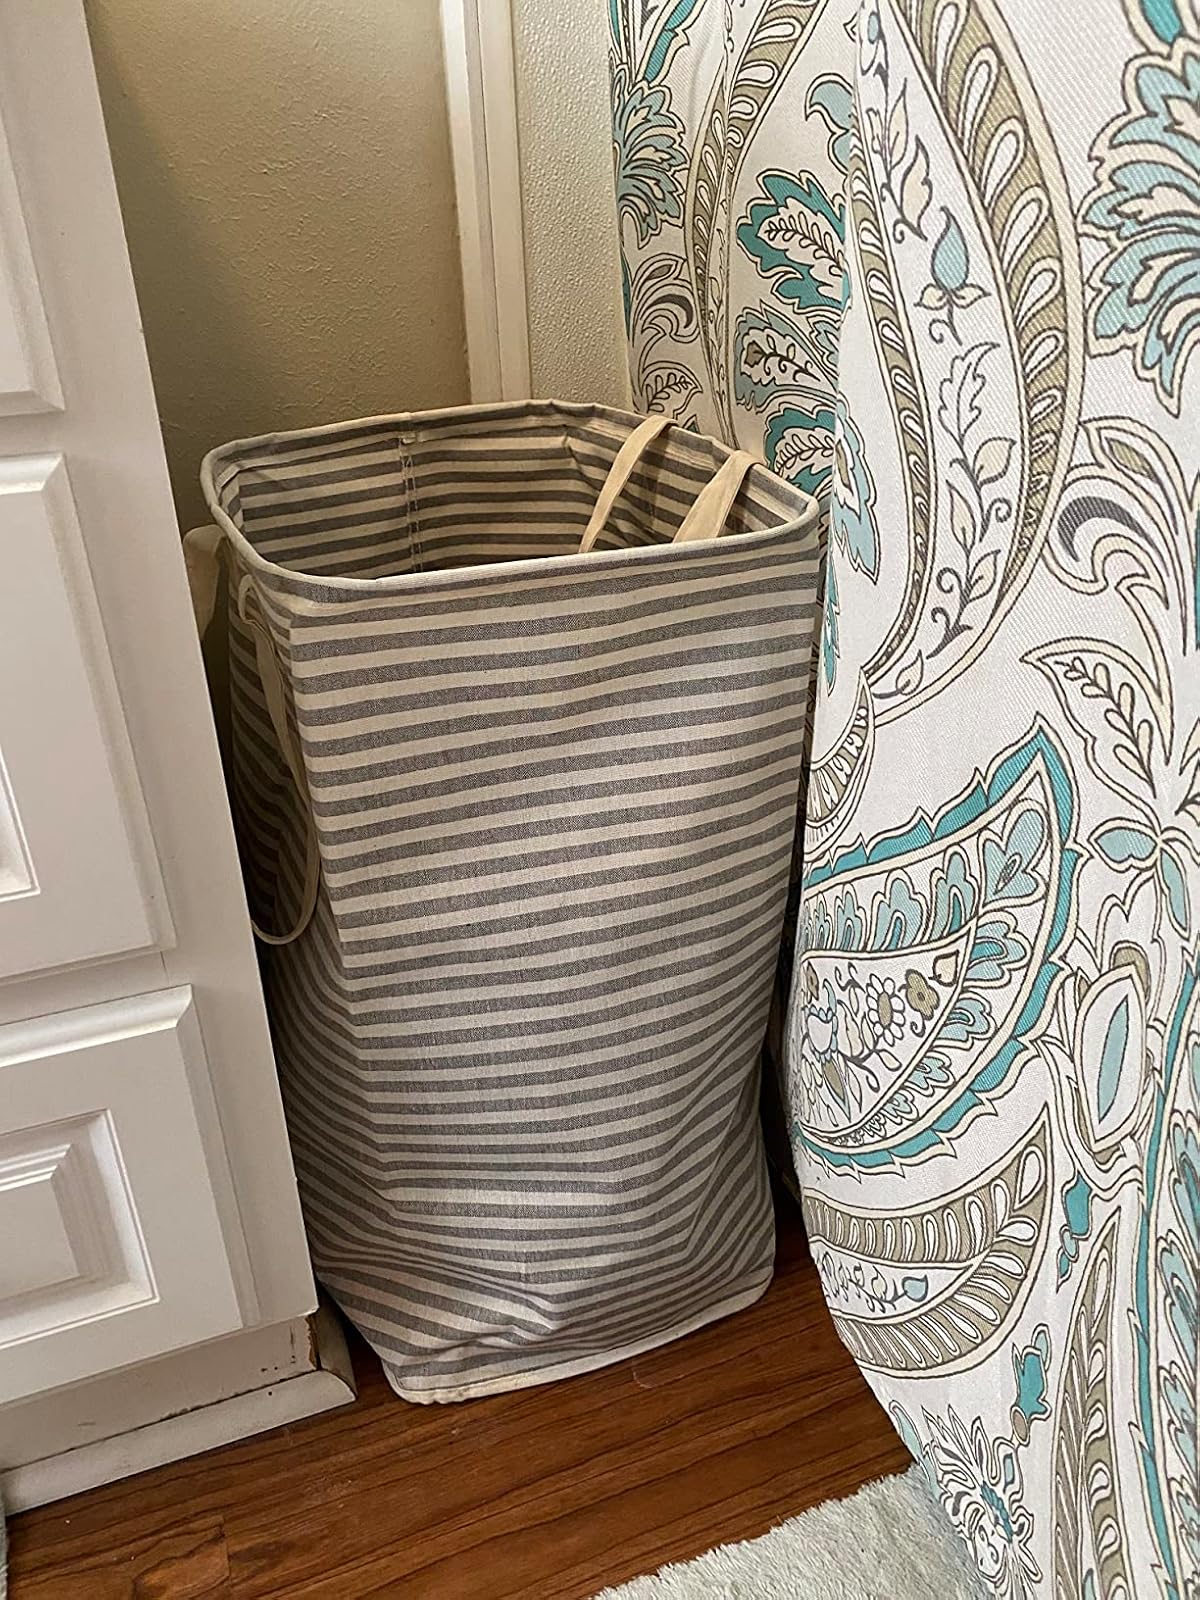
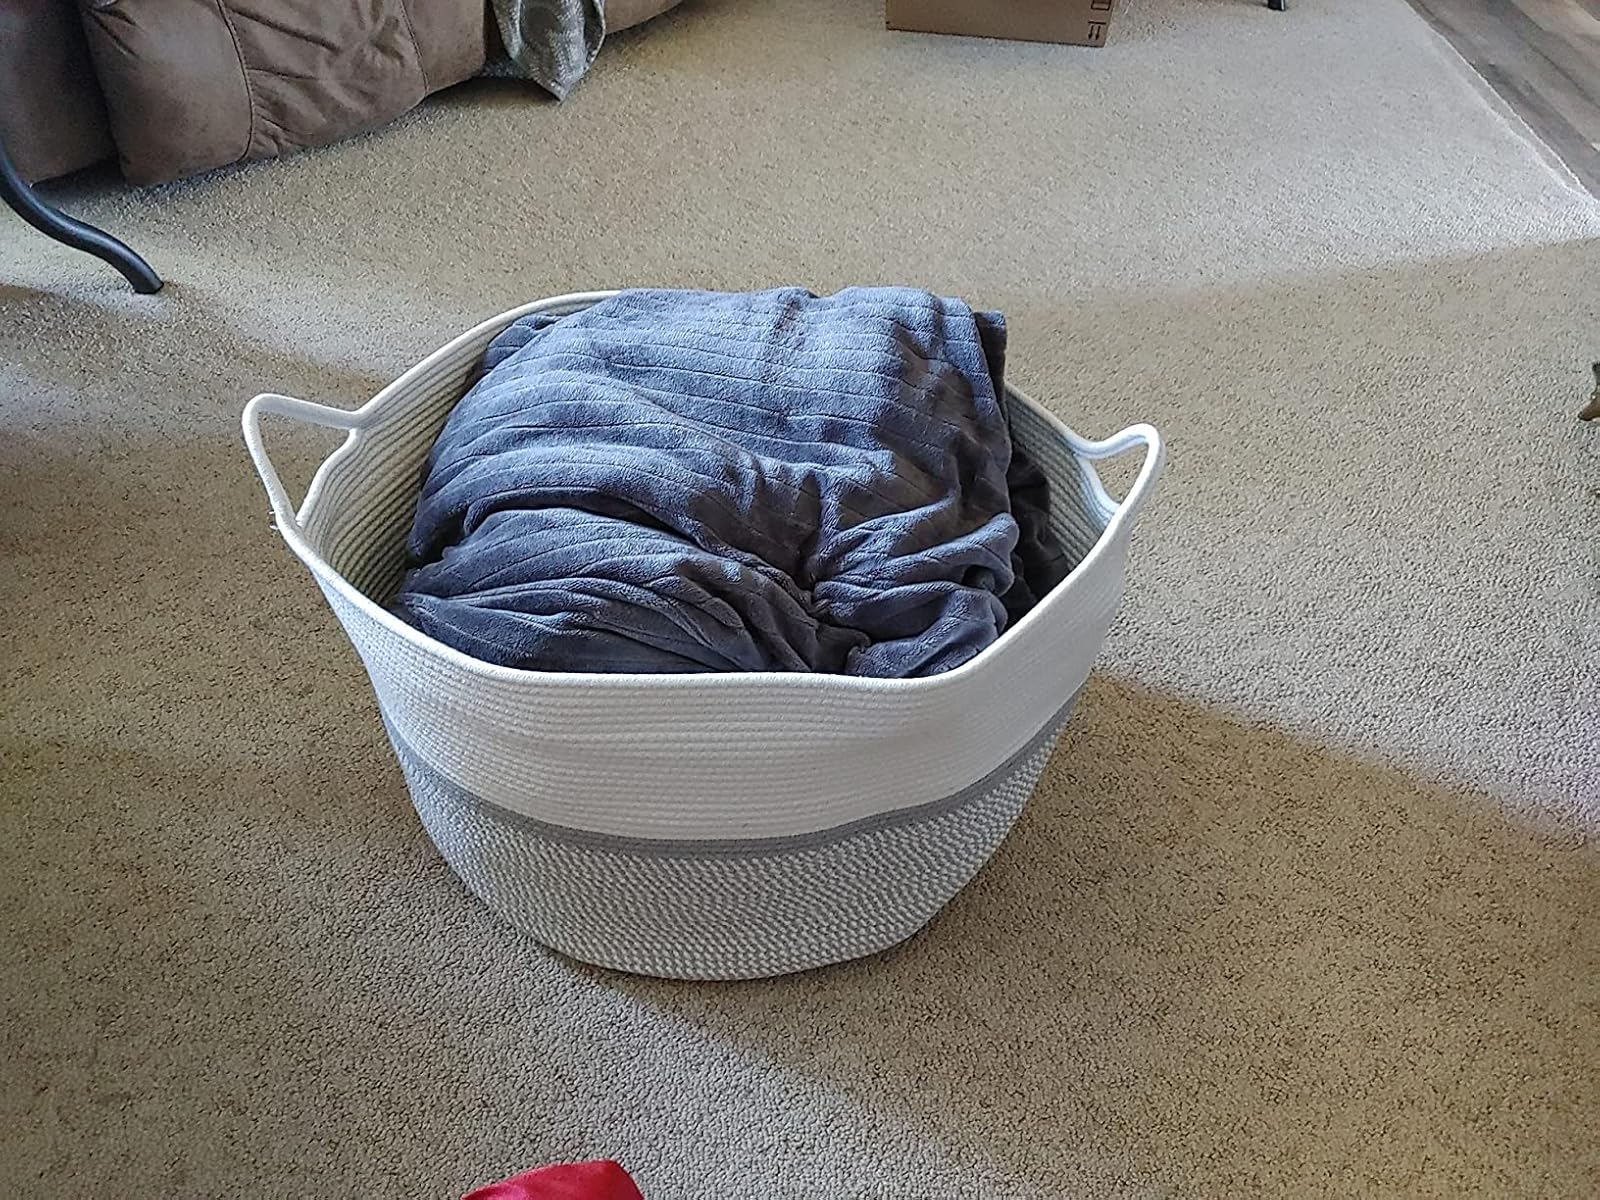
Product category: items_hamper
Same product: no